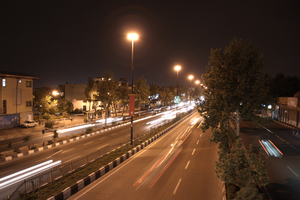
Les principales autoroutes iraniennes se trouvent à Teheran et sont de fait des autoroutes urbaines.